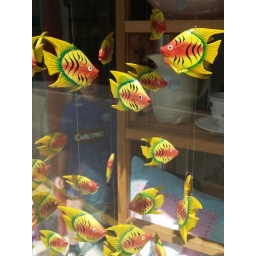
an angel fish mobile in a charity shop window in Crieff, Perthshire